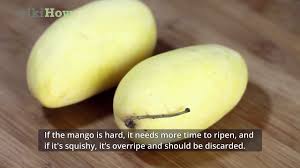
Label: Mango